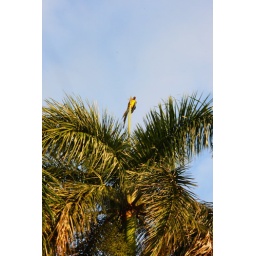
We have stray macaws flying around Miami. I caught this one outside the apartment building before it flew away.